Albrecht Dürer

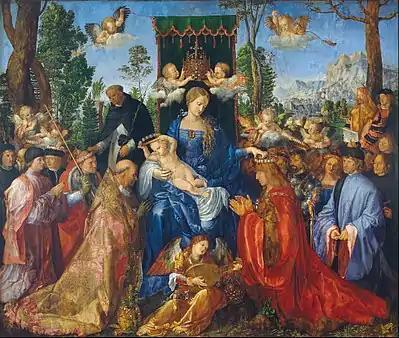
"Feast of the Rosary" (1506), oil on panel, 162 × 192 cm, National Gallery Prague

His series of sixteen designs for the "Apocalypse" is dated 1498, as is his engraving of "St. Michael Fighting the Dragon". He made the first seven scenes of the "Great Passion" in the same year, and a little later, a series of eleven on the Holy Family and saints. The "Seven Sorrows Polyptych", commissioned by Frederick III of Saxony in 1496, was executed by Dürer and his assistants c. 1500. In 1502, Dürer's father died. Around 1503–1505 Dürer produced the first 17 of a set illustrating the "Life of the Virgin", which he did not finish for some years. Neither these nor the "Great Passion" were published as sets until several years later, but prints were sold individually in considerable numbers.